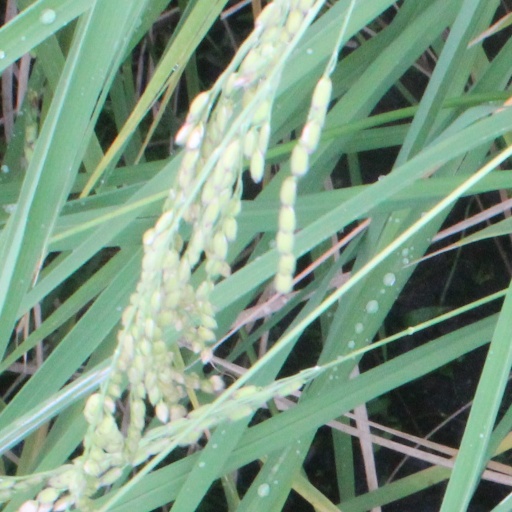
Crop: rice